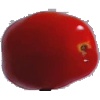
Label: Tomato 2